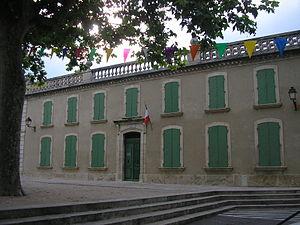
Hôtel de ville de Loriol
Loriol-du-Comtat est une commune française située dans le département de Vaucluse, en région Provence-Alpes-Côte d'Azur.